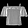
Label: Shirt